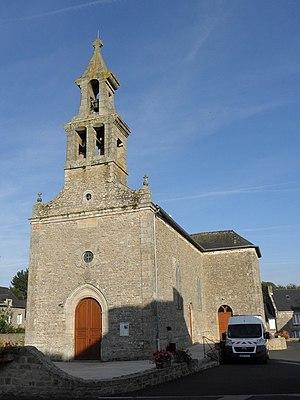
Église paroissiale Saint-Magloire à Trélivan (22).
Trélivan [tʁelivɑ̃] est une commune française située dans le département des Côtes-d'Armor, en région Bretagne.
La liste des églises des Côtes-d'Armor recense de la manière la plus complète possible les églises, cathédrales et basiliques situées dans le département français des Côtes-d'Armor.